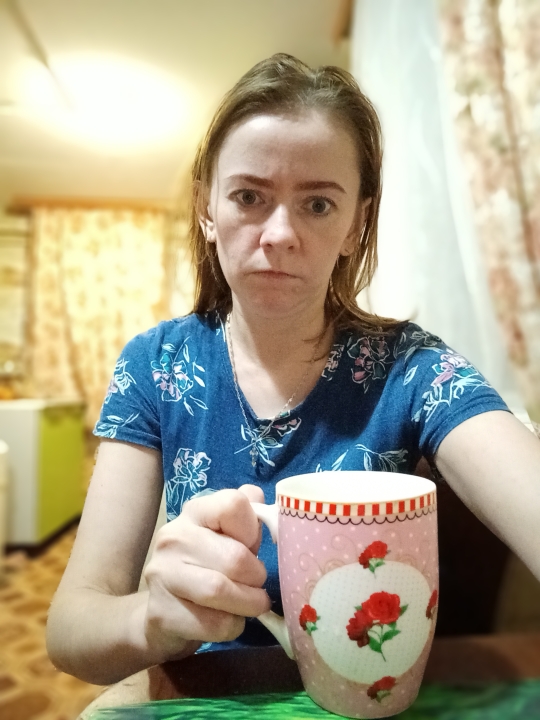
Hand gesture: no_gesture